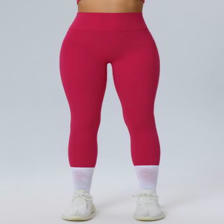
Label: Modal